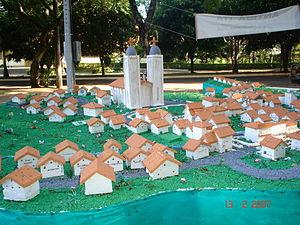
Itá est une ville brésilienne de l'ouest de l'État de Santa Catarina.